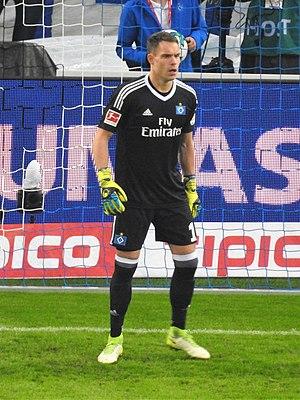
Christian Mathenia, né le 31 mars 1992 à Mayence, est un footballeur allemand qui évolue au poste de gardien de but au FC Nuremberg.